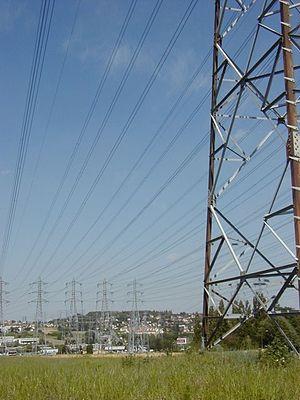
Lignes à haute tension prise de vue à proximité de Villebon-sur-Yvette dans l'Essonne.
Un réseau électrique est un ensemble d'infrastructures énergétiques plus ou moins disponibles permettant d'acheminer l'énergie électrique des centres de production vers les consommateurs d'électricité.